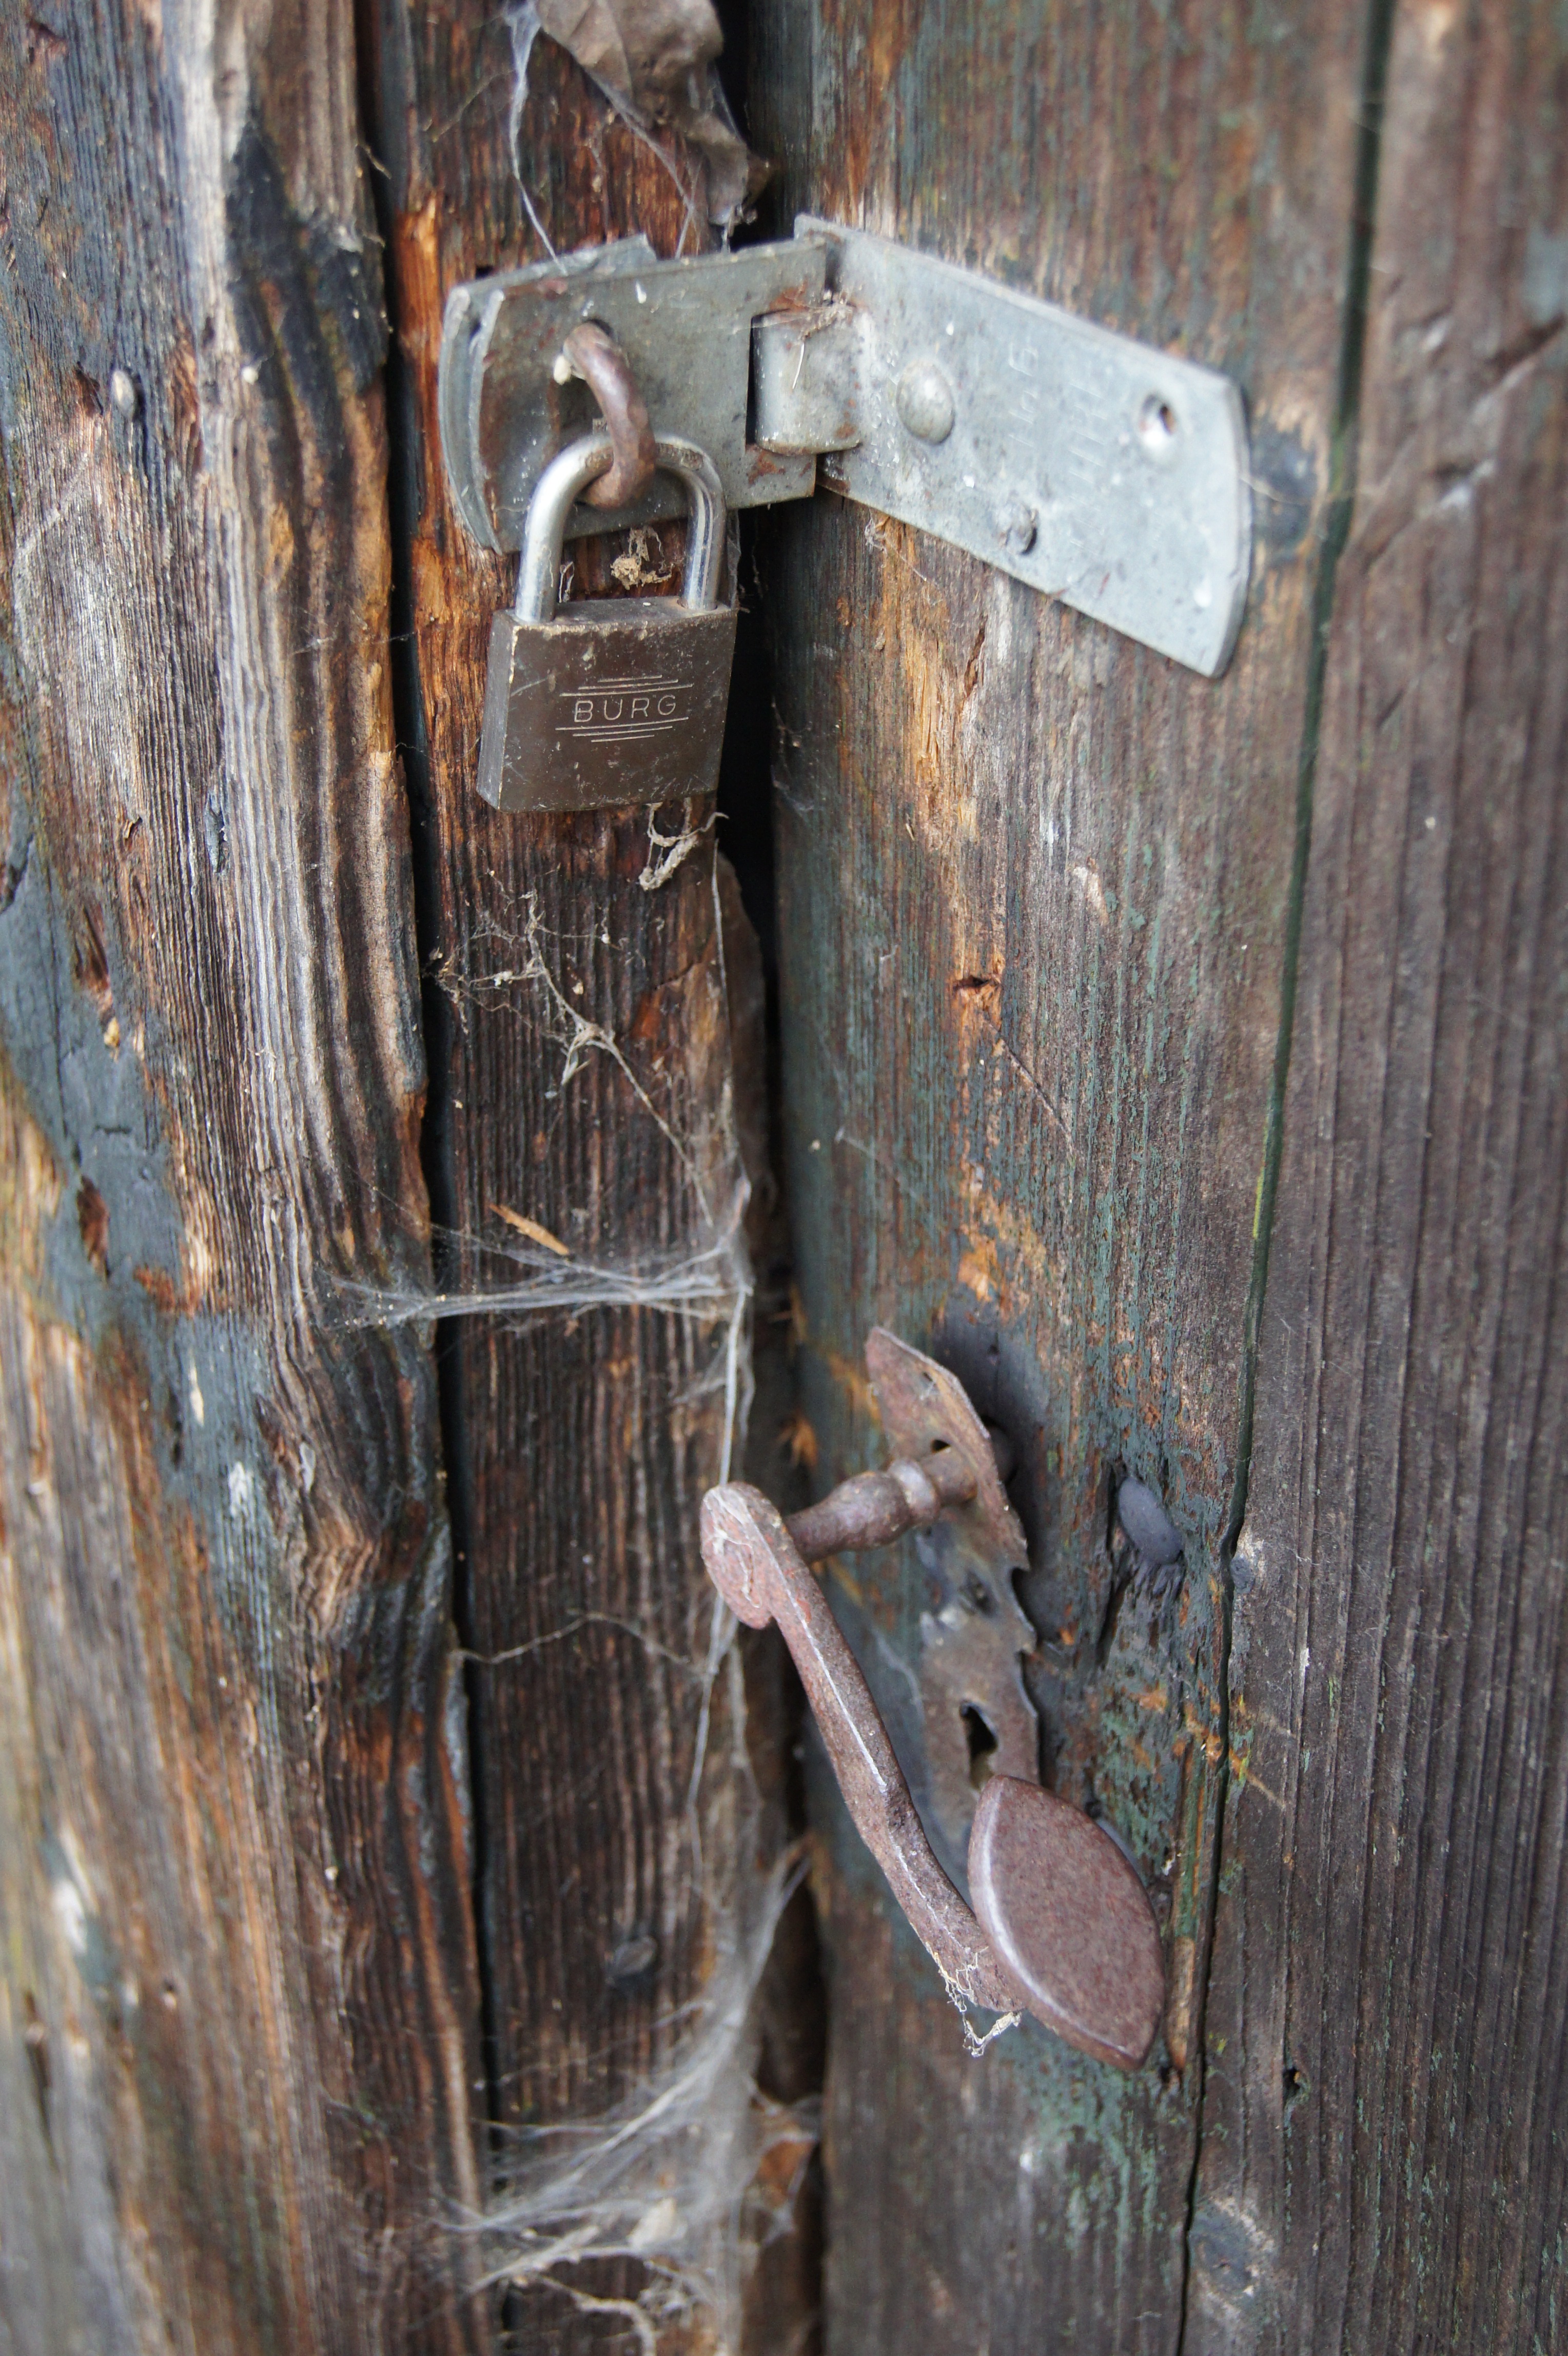
wood, old, door, weapon, padlock, log cabin, door buckle